FC Bayern Munich in international football

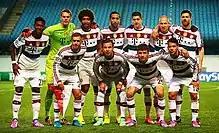
Bayern line up for a Champions League match in Russia, 2014 (at that point still displaying the gold shield of reigning World Champions on their jerseys)

Bayern won three German doubles in the next four seasons, but failed to reach the last four in the Champions League. In 2005 the club moved from the Olympiastadion to the new Allianz Arena, built for the 2006 FIFA World Cup to be held in Germany, giving a significant increase in capacity for home matches as well as moving the spectators closer to the playing field for improved atmosphere. At the World Cup, a Germany squad including young Bavarians Bastian Schweinsteiger and Phillipp Lahm, as well as Lukas Podolski who joined Bayern from 1. FC Köln later that summer, lost to winners Italy in the semi-finals but defeated Portugal to claim the bronze medal. The 2006–07 season was a disappointment as Bayern again failed to make much impact in Europe (losing to Italian opposition in Milan) and finished fourth at home, out of the Champions League places. Installed as favourites for the 2007–08 UEFA Cup, they overcame Aberdeen after waiting 25 years to meet the Scots again, but lost to Zenit Saint Petersburg in the semi-finals; the Russians defeated another Scottish team, Rangers, in the final. Bayern returned to winning ways domestically with another double, but surrendered both trophies in 2008–09 and once more went no further than the last eight in the Champions League.